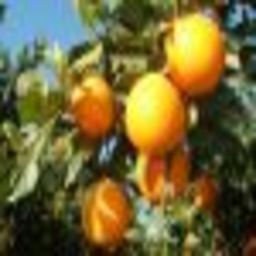
Label: peels